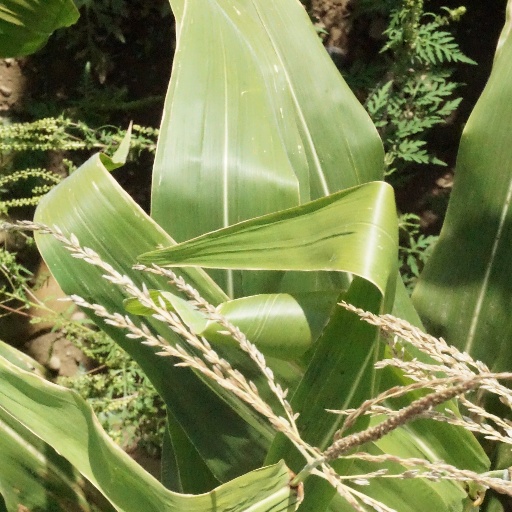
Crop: maize; corn